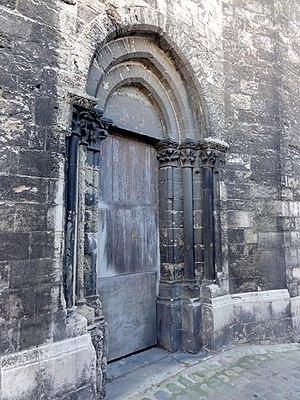
Chapelle de la Vierge, portail occidental.
La Collégiale Notre-Dame-du-Fort est une église paroissiale catholique, dédiée à Notre-Dame, située dans la commune française d'Étampes et le département de l'Essonne. C'est une ancienne collégiale, associée au château royal situé à proximité. Elle a été fondée vers 1022 par le roi Robert le Pieux. Seule la petite crypte sous le chœur subsiste de cette collégiale primitive, achevée vers le milieu du XIᵉ siècle. Sans doute en raison de ses petites dimensions, elle est remplacée par une nouvelle église construite pendant cinq campagnes très rapprochées entre 1130 et 1160, plus une pour le portail royal au sud qui est l'un des éléments les plus remarquables de l'église. Dans son ensemble, l'architecture de l'église, empreinte d'influences parisiennes et champenoises, montre toutes les étapes de la genèse de l'architecture gothique, mais c'est toutefois le style roman tardif qui domine. Le clocher est le produit de trois autres campagnes de construction jusqu'en 1180 environ, et compte parmi les plus élégants d'Île-de-France.